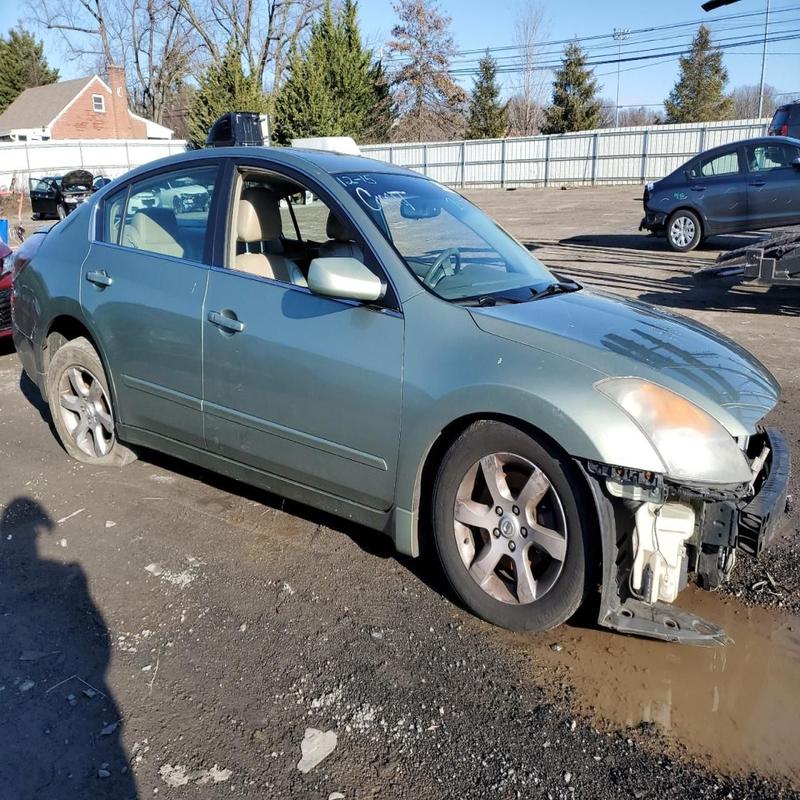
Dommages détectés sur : plaque d'immatriculation avant, pare-choc avant, feu avant droit, feu avant gauche, capot, aile avant droite, aile avant gauche, porte avant droite, porte arrière droite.
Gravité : majeur